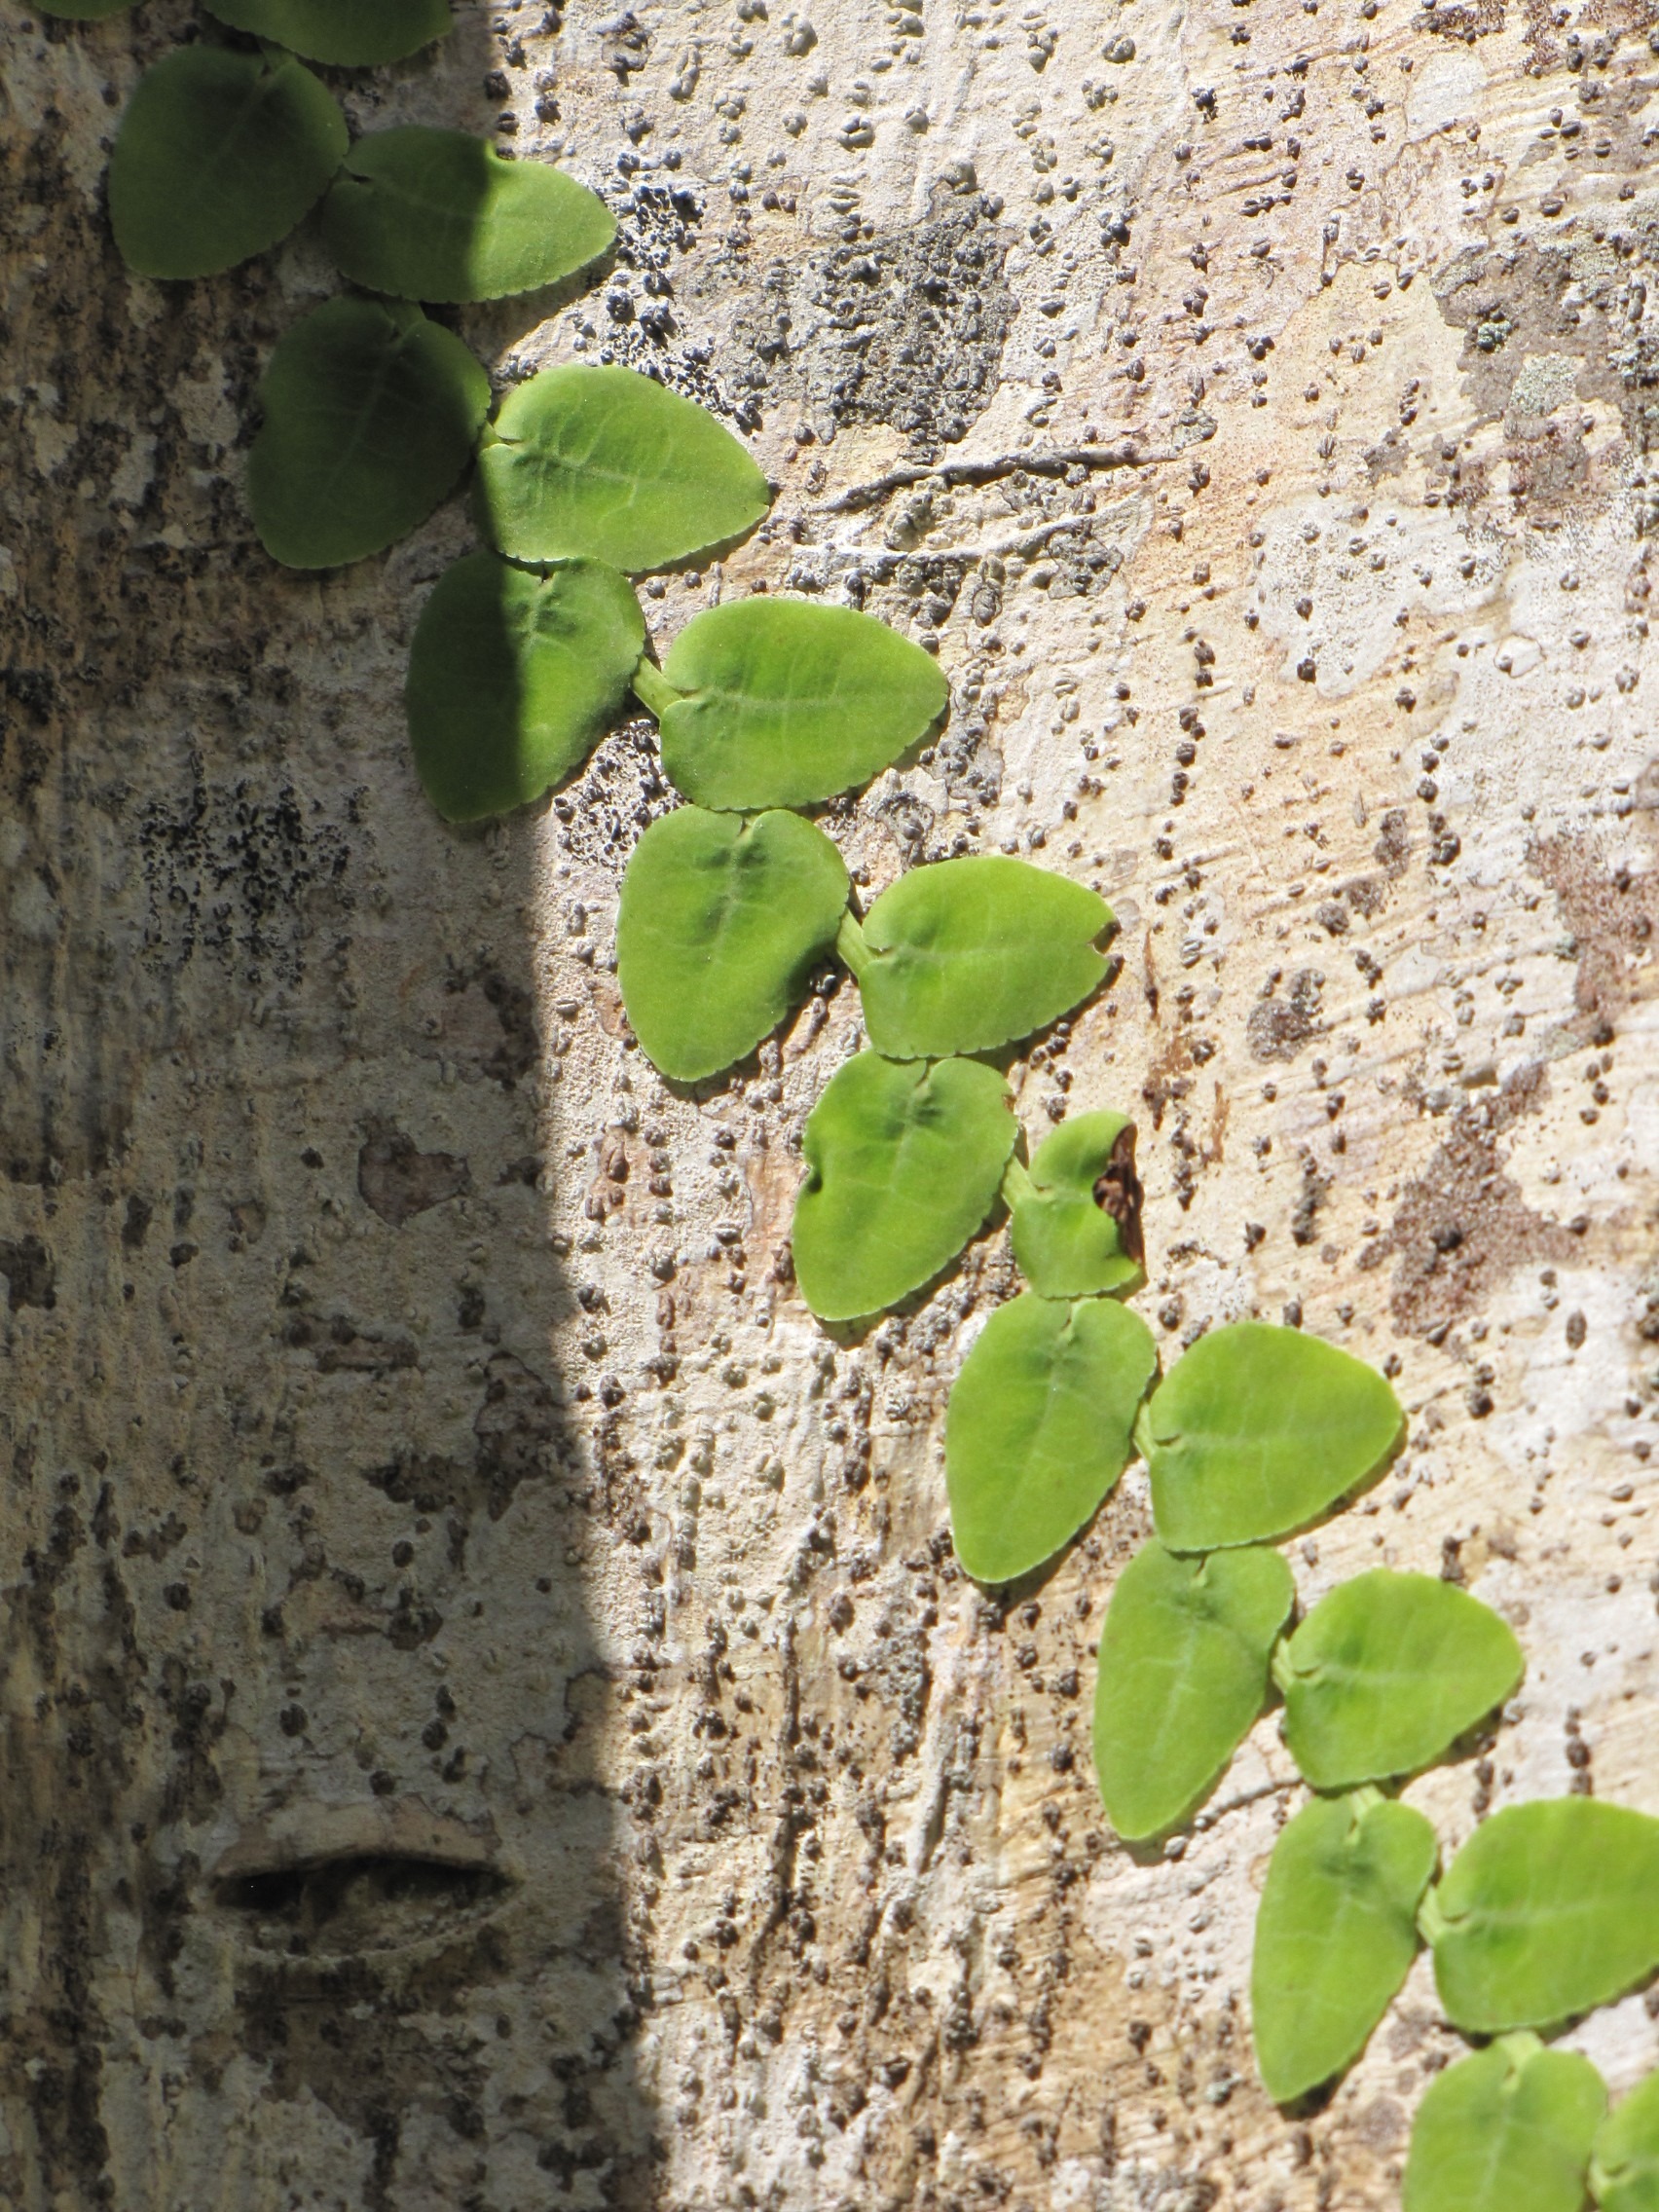
tree, nature, branch, cactus, plant, leaf, flower, trunk, food, green, produce, soil, botany, flora, leaves, shrub, flowering plant, prickly pear, plant stem, land plant, nopal